Humid temperate climate

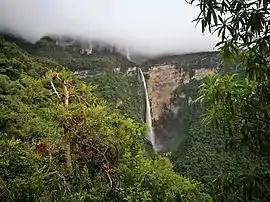
Catarata Gocta (Peru) with subtropical highland climate ("Cfb").

The subtropical highland climate is the low-latitude variation of the "oceanic climate". This relatively consistent temperature and rainfall is caused by the location of this climate at up to 2500 m altitude. It is mainly found in the highlands of Andes, Central America and New Guinea.